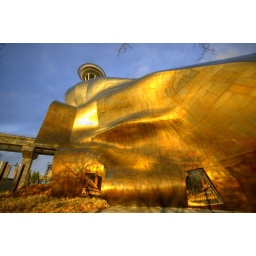
A flying saucer hovers over a monorail running through a Gehry building.Experience Music Project